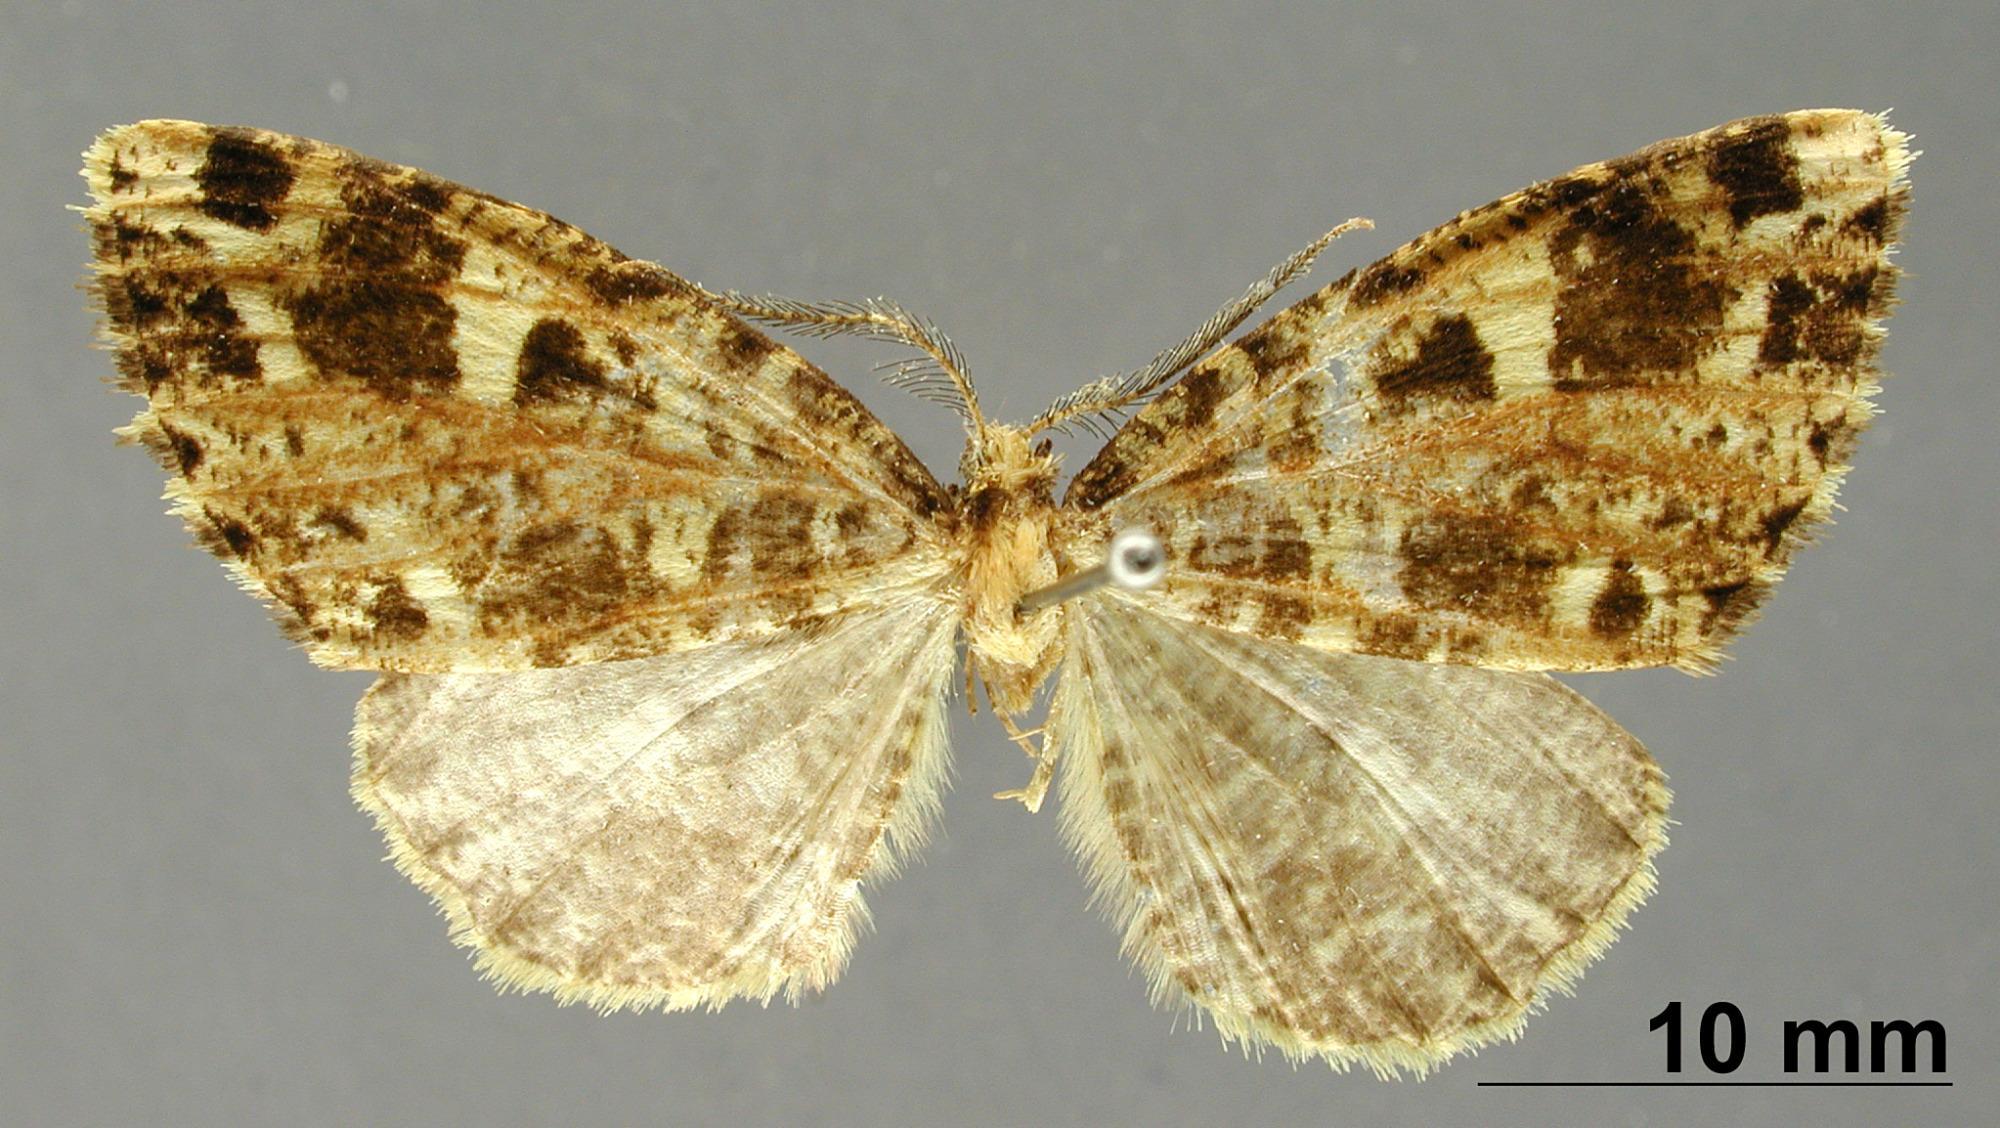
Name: Pherotesia maculiplaga
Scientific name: Pherotesia maculiplaga Dognin, 1916
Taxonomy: Animalia, Arthropoda, Insecta, Lepidoptera, Geometridae, Ennominae
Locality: Yuntas pres Cali, Colombia, Colombia